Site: brandenburg
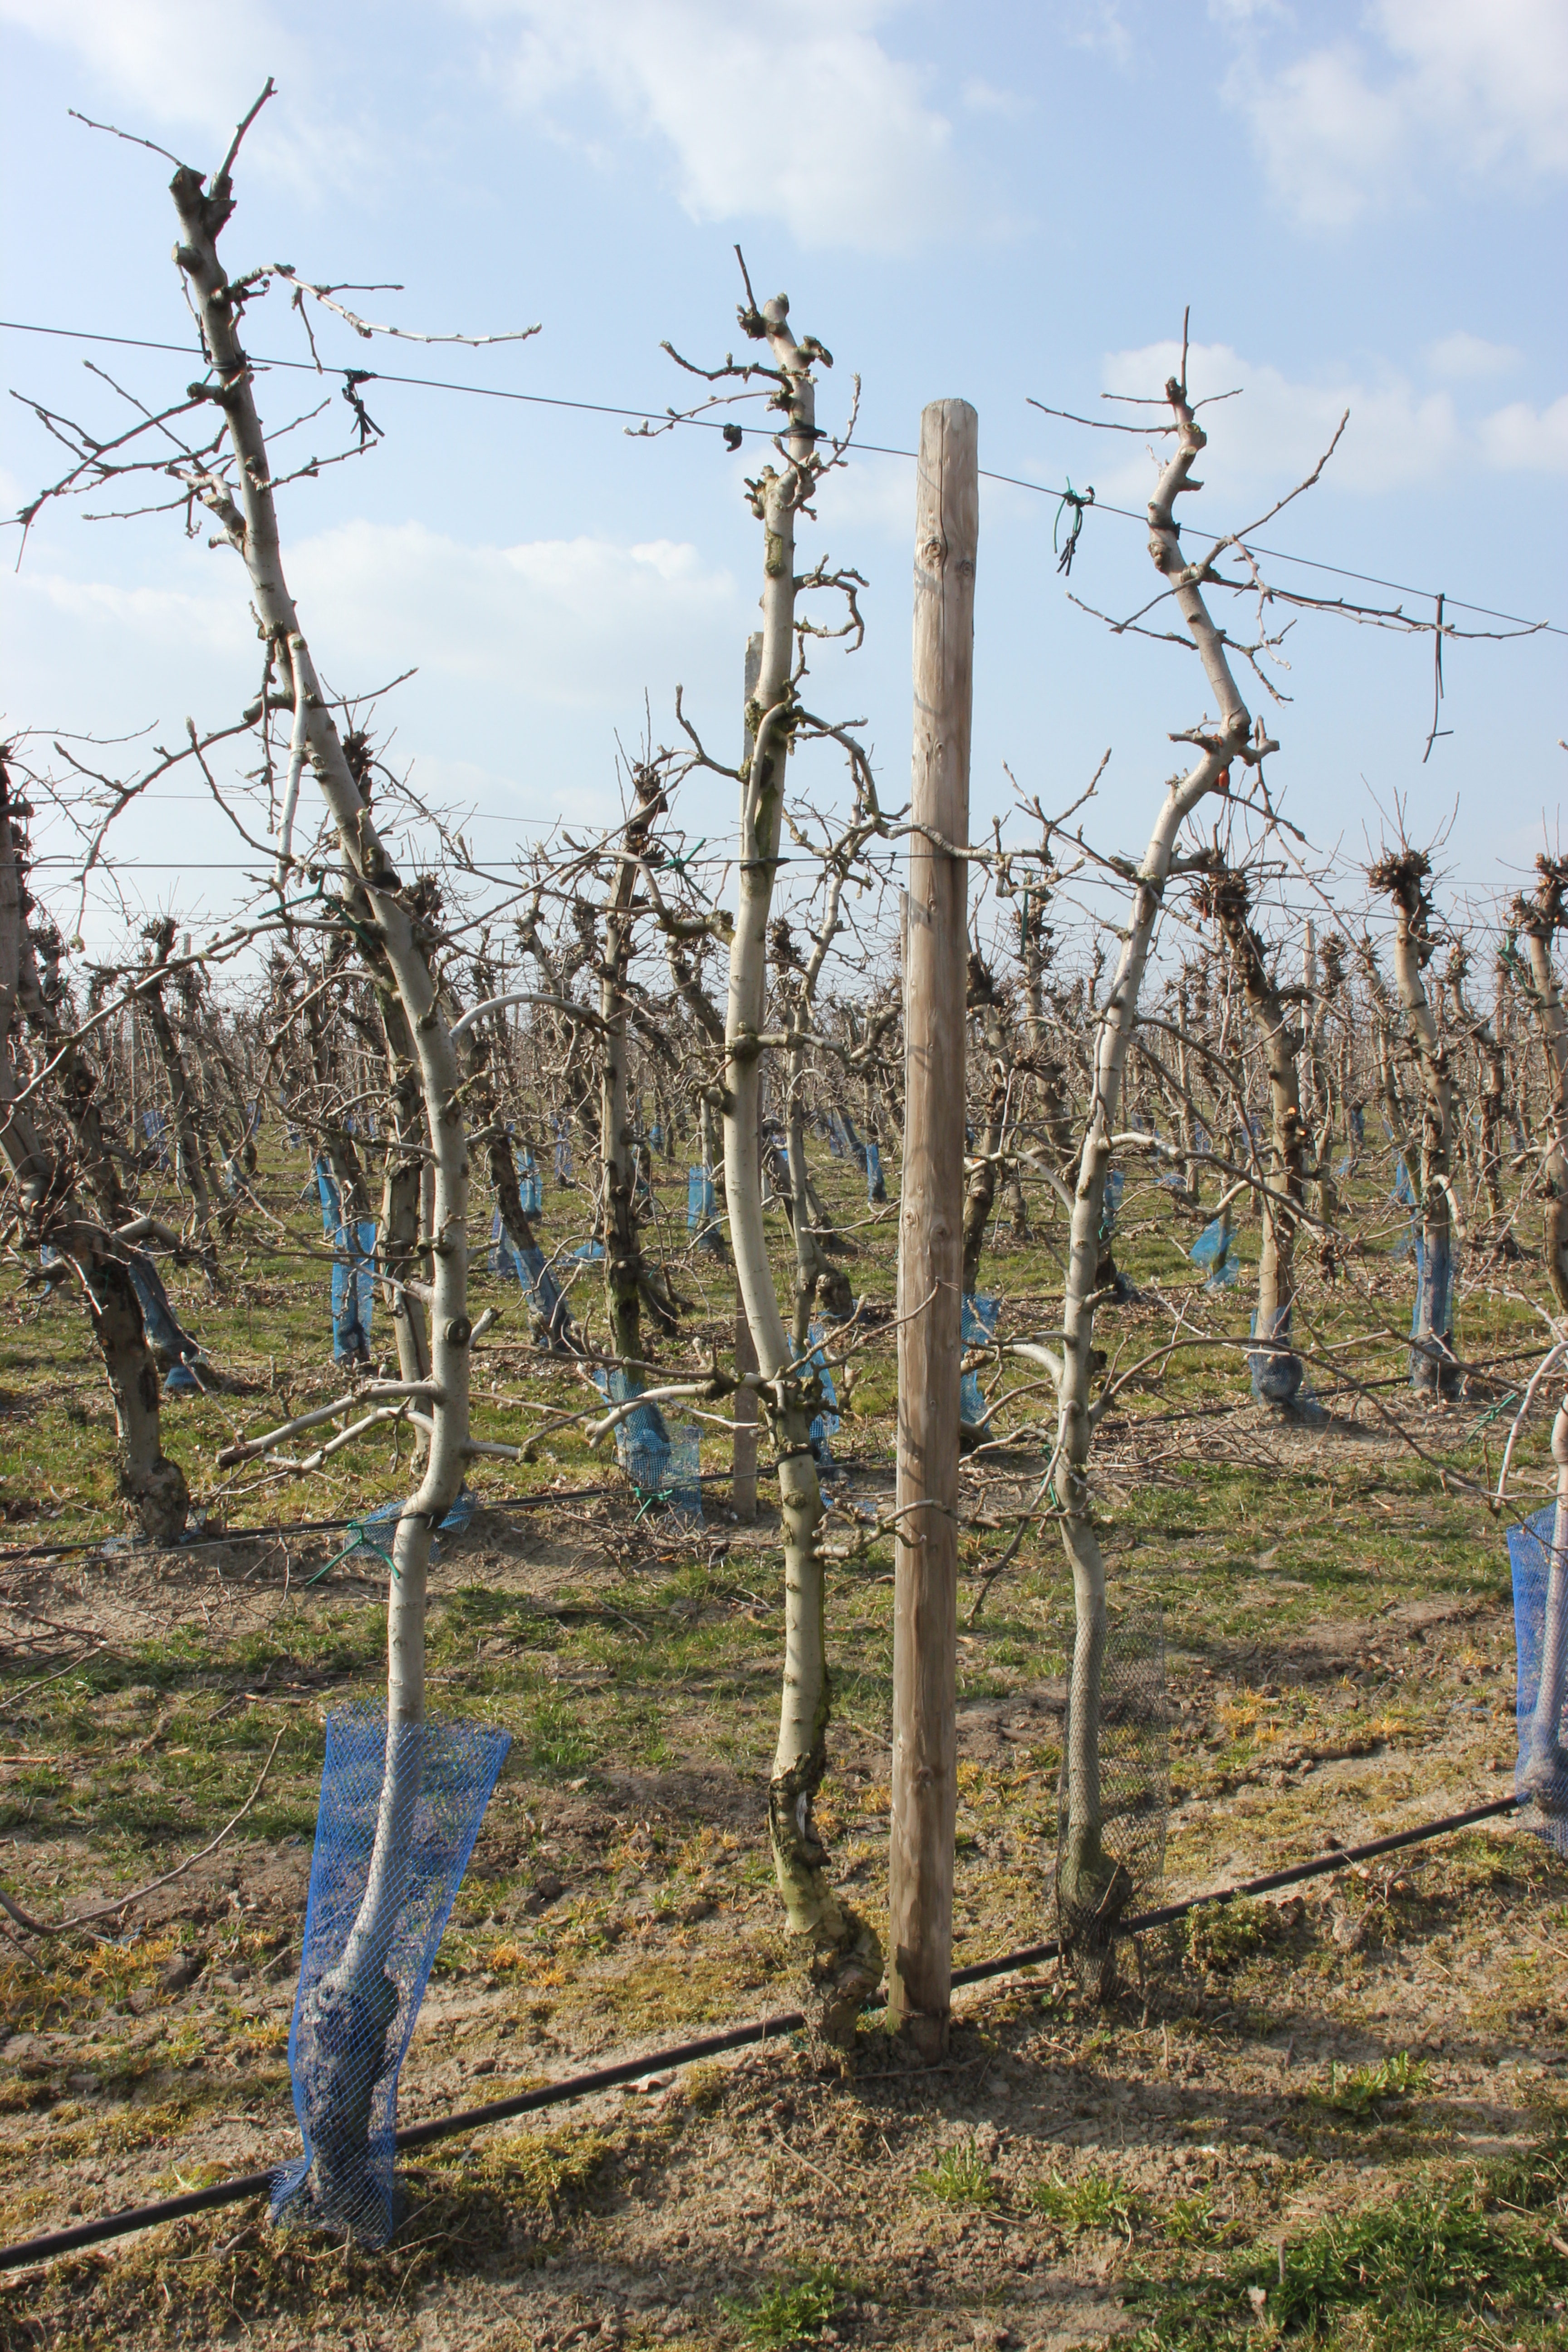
Growth stage (BBCH 03): Bud development